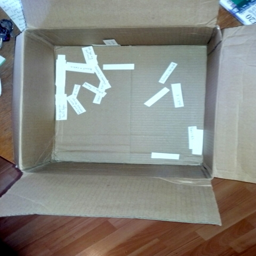
clues at the bottom of box deciphering the phrases